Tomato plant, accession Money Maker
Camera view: bottom (45 deg); turntable rotation: 210 degrees
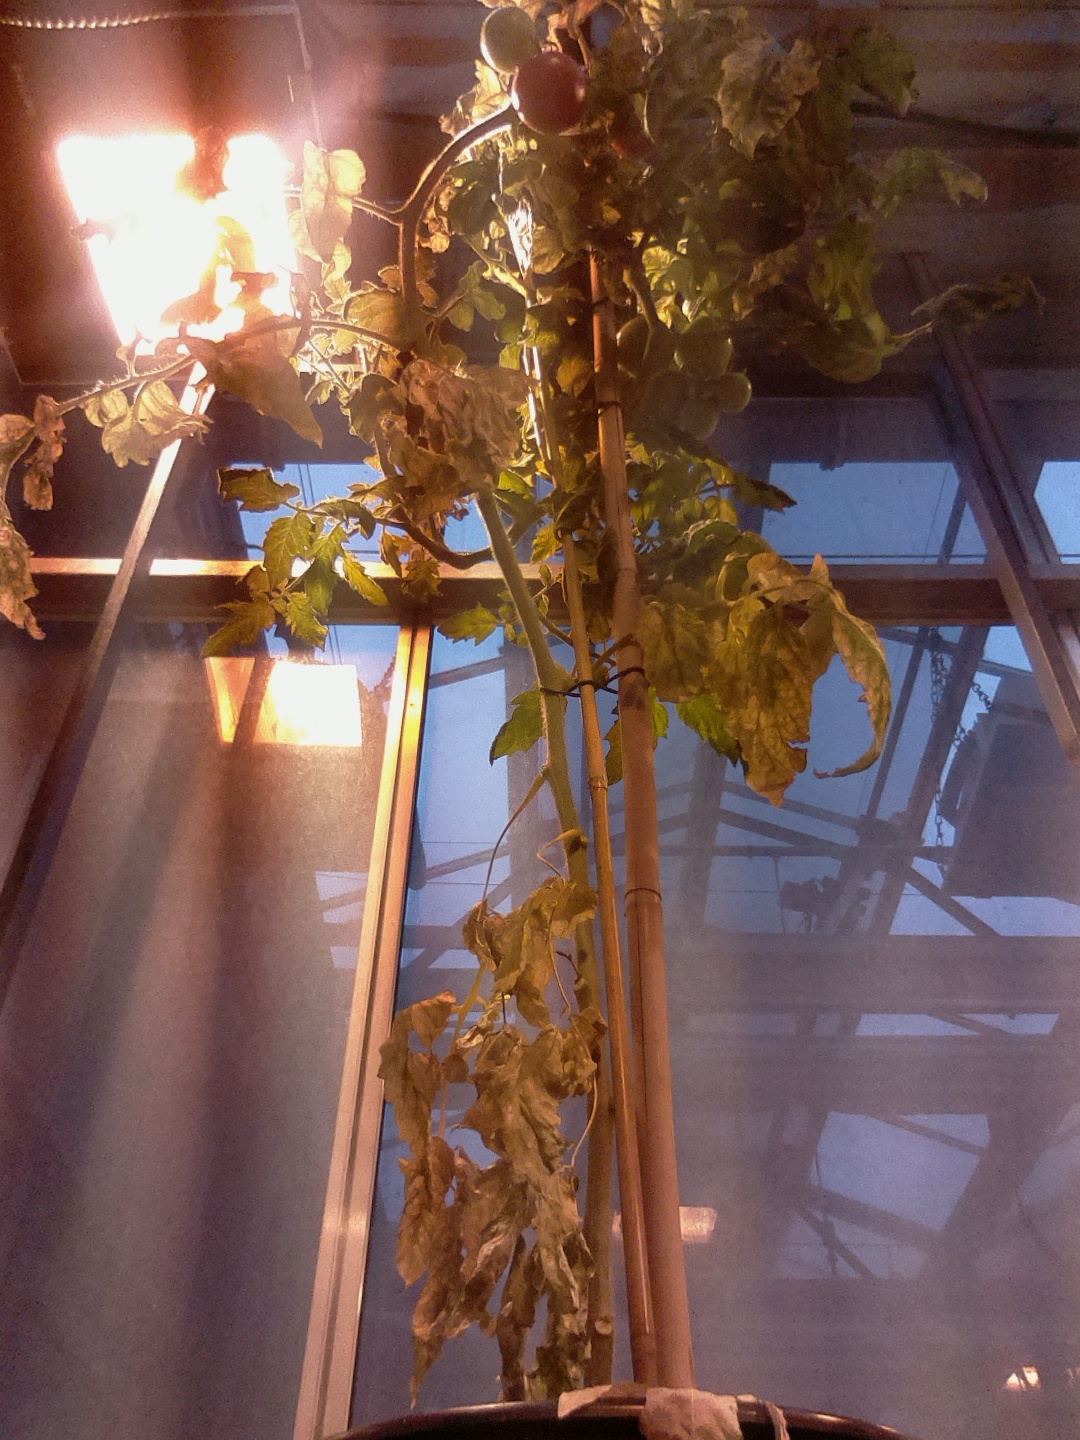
BBCH growth stage 87: 70%-80% of fruits show typical fully ripe color